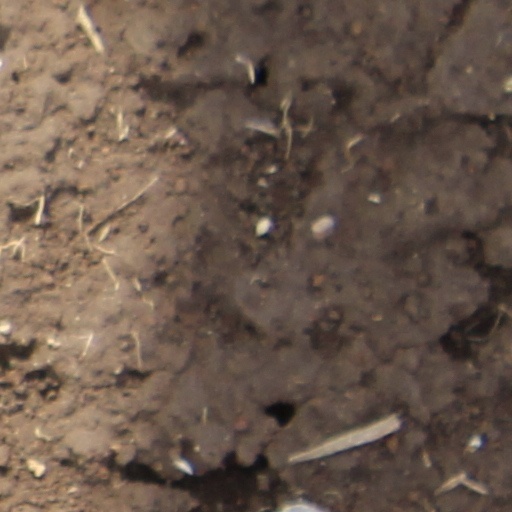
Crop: wheat